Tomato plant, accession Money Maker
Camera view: vertical (180 deg); turntable rotation: 180 degrees
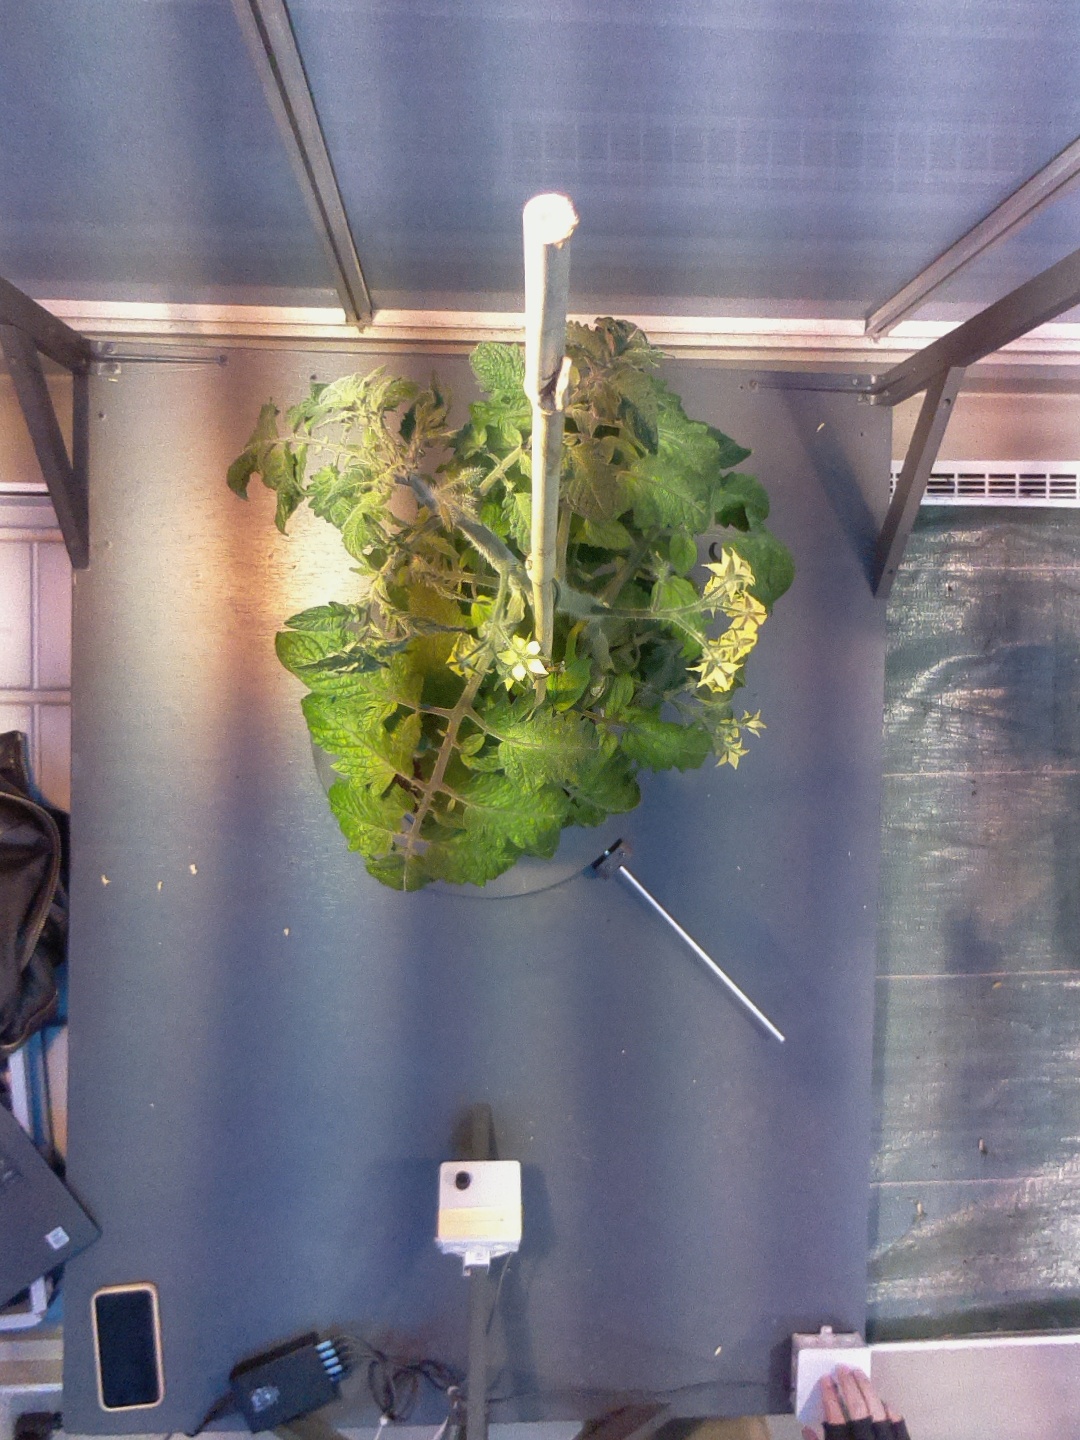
BBCH growth stage 67: Full flowering, 70%-80% of flowers open, more petals falling